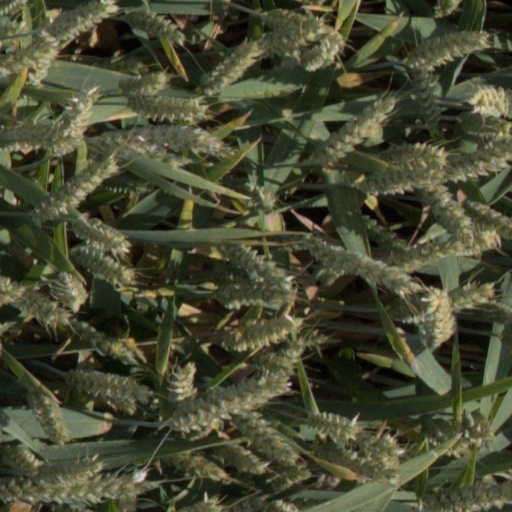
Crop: wheat